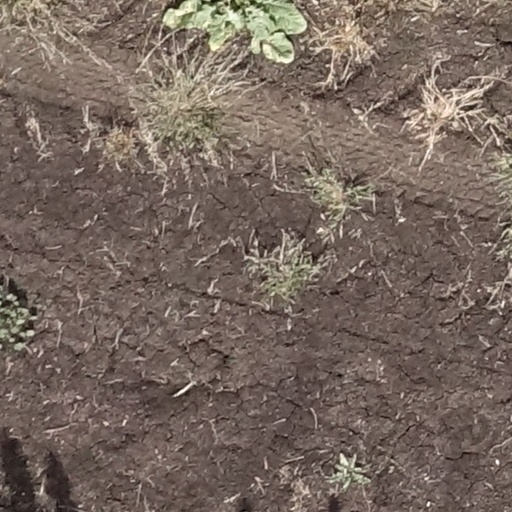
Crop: sorghum